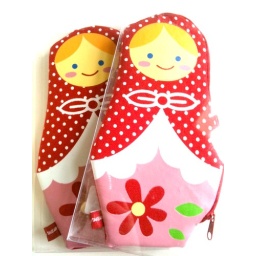
oh they are so sweet, they are lined and padded, with a zip closure, still in clear plastic boxes, NRFB.